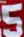
Number: 5